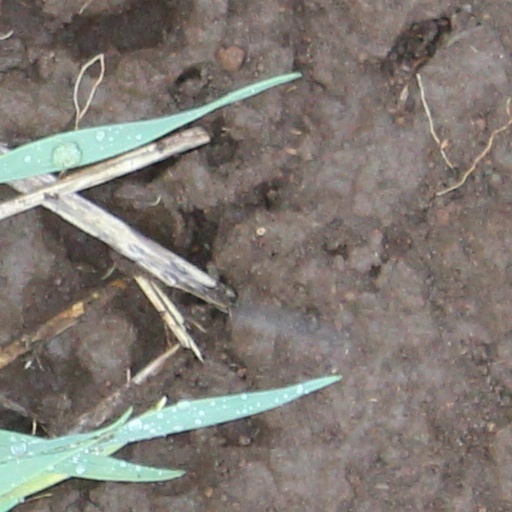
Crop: wheat